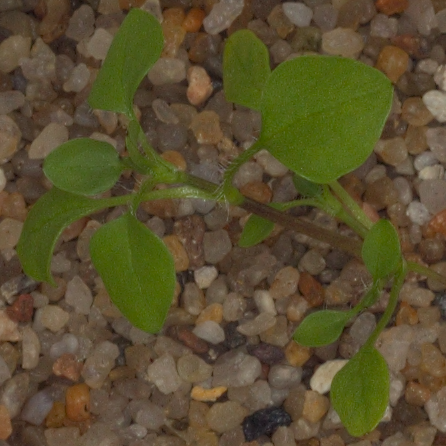
Label: common_chickweed